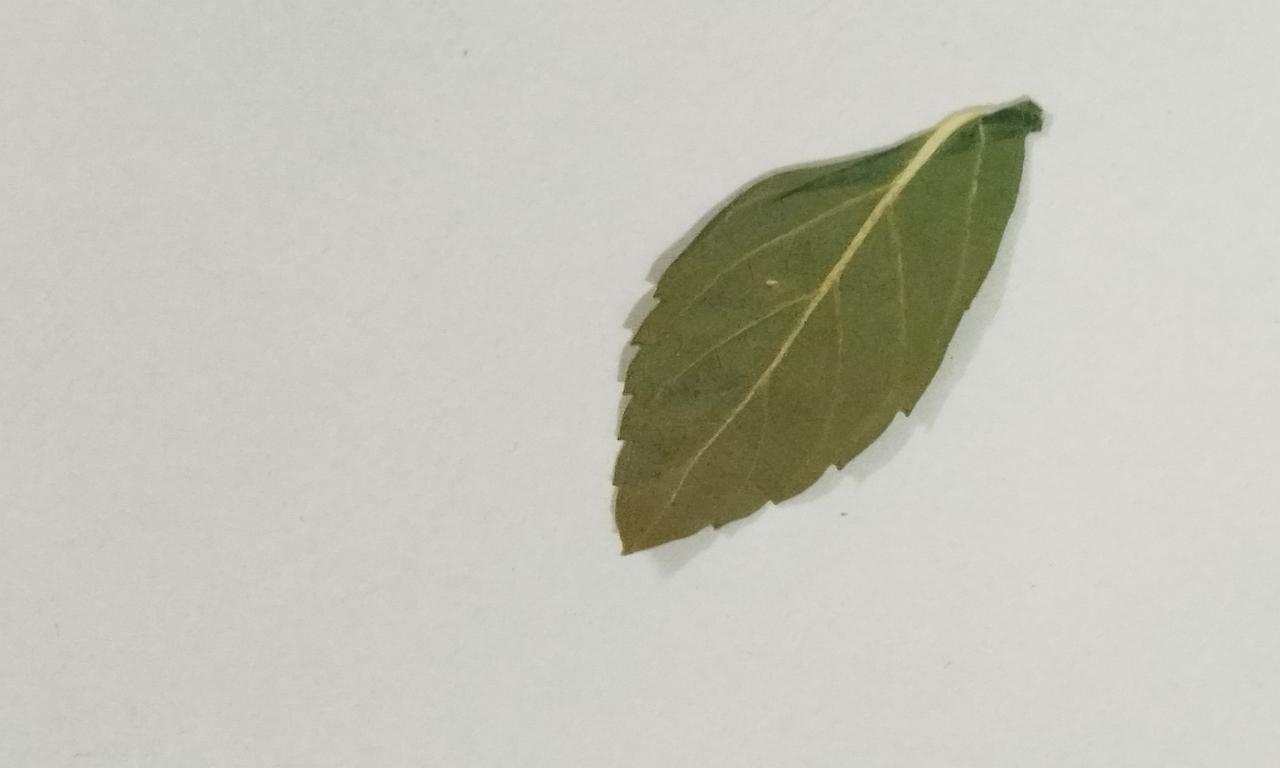
Label: Dried